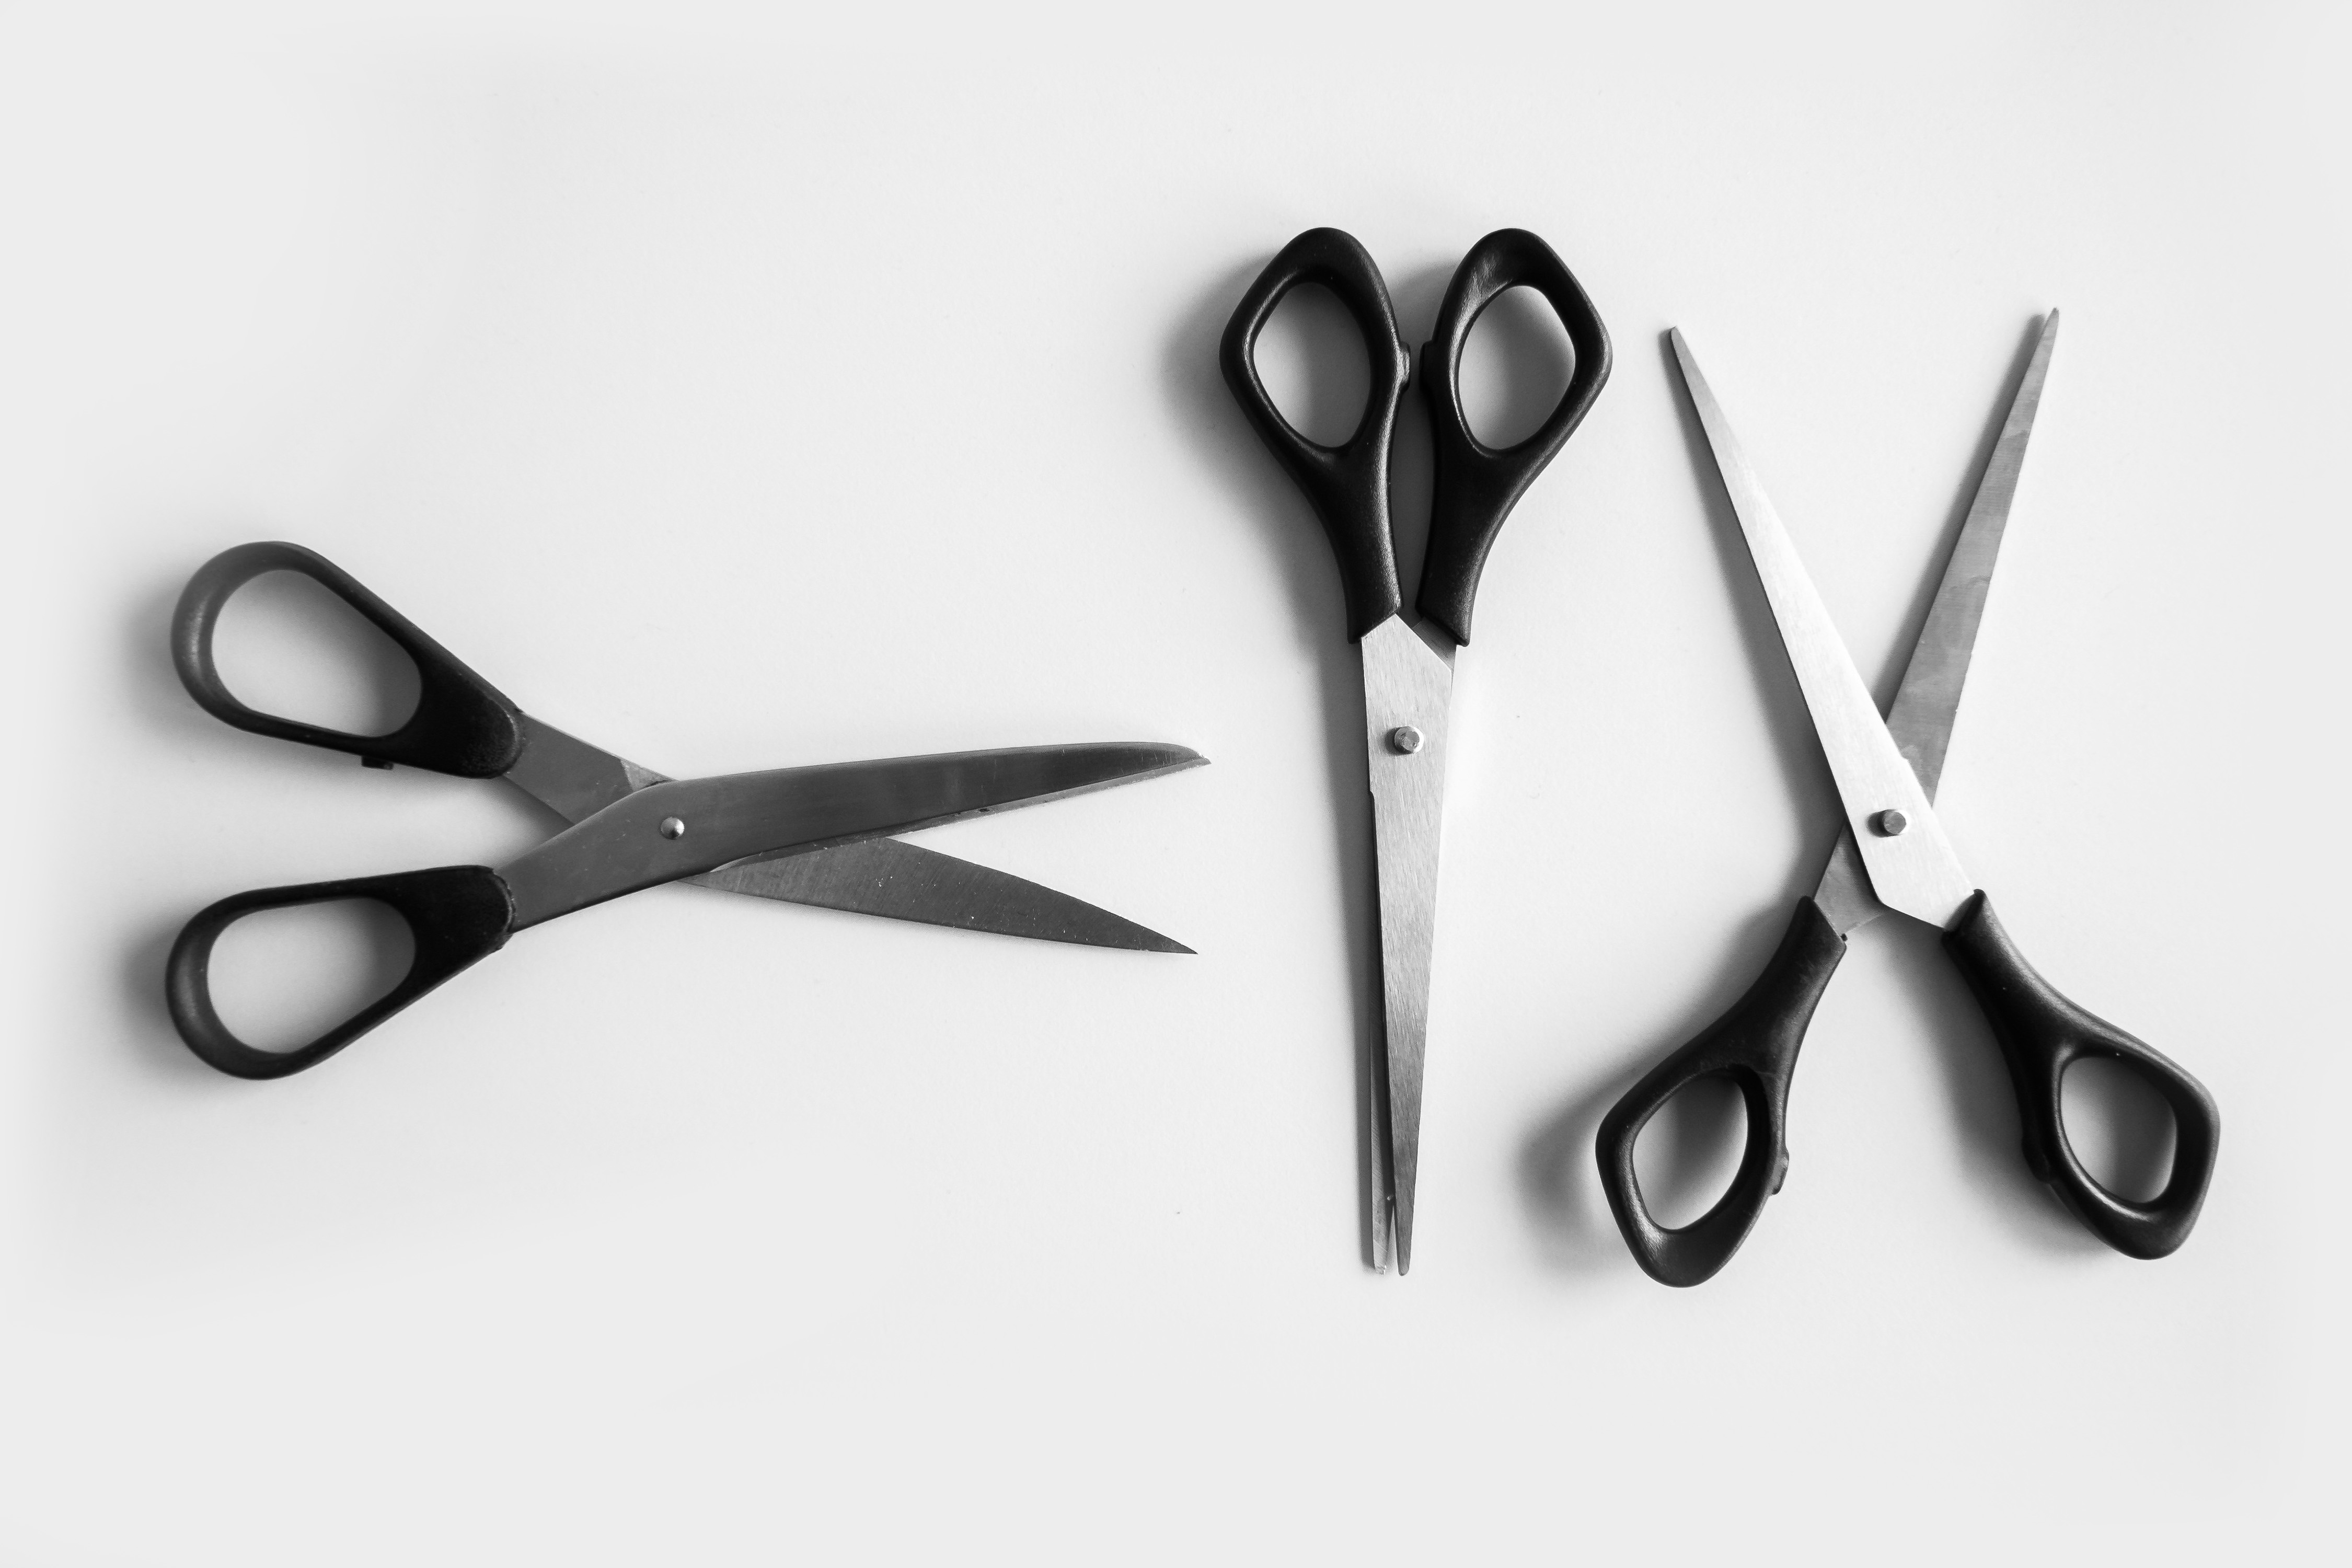
scissors, cutting tool, tool, snips, tableware, office supplies, black and white, metal